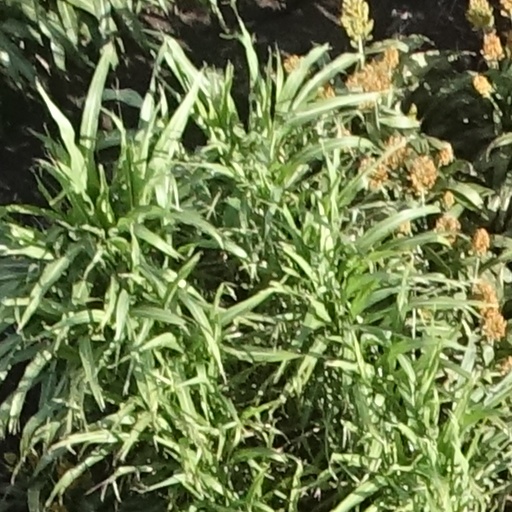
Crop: sorghum